Darryll Pines

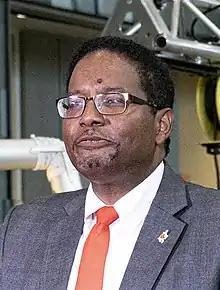
Pines in 2021

Darryll John Pines is an American aerospace engineer and academic administrator currently serving as president of University of Maryland, College Park. He was previously dean of the A. James Clark School of Engineering and held the Glenn L. Martin professorship of aerospace engineering.